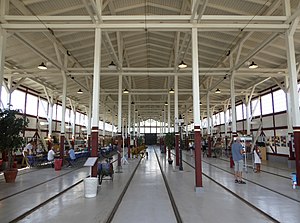
Sporvejsmuseet Skjoldenæsholms historie / 1990-2003: Færdiggørelse og nye indslag / Valby Gamle Remise
Interiøret i Valby Gamle Remise
Sporvejsmuseet Skjoldenæsholms historie går fra stiftelsen af foreningen Sporvejshistorisk Selskab 8. februar 1965 over indvielsen af museet 26. maj 1978 og frem til i dag. Sporvejshistorisk Selskab blev stiftet på et tidspunkt, hvor sporvognene i København var ved at blive erstattet af busser. Man besluttede derfor at bevare nogle af de gamle sporvogne, mens tid var. Efterfølgende kom der også sporvogne fra Odense og Aarhus til samt busser og trolleybusser. Imens ledtes efter et sted til en museumssporvej, hvilket lykkedes da man fik kontakt med godset Skjoldenæsholm på Midtsjælland i 1972. Her blev der til at begynde med anlagt en remise og en metersporet strækning til sporvogne fra Aarhus.